Jewish cuisine

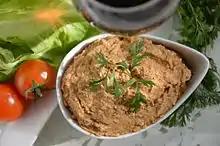
Chopped liver

In the United States, in particular, Jewish cooking (and the cookbooks that recorded and guided it) evolved in ways that illuminate changes in the role of Jewish women and the Jewish home.